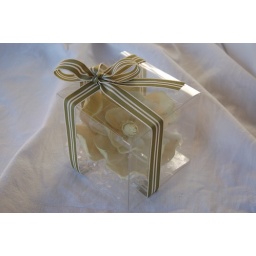
10cm powder green magnolia flower in transparent box